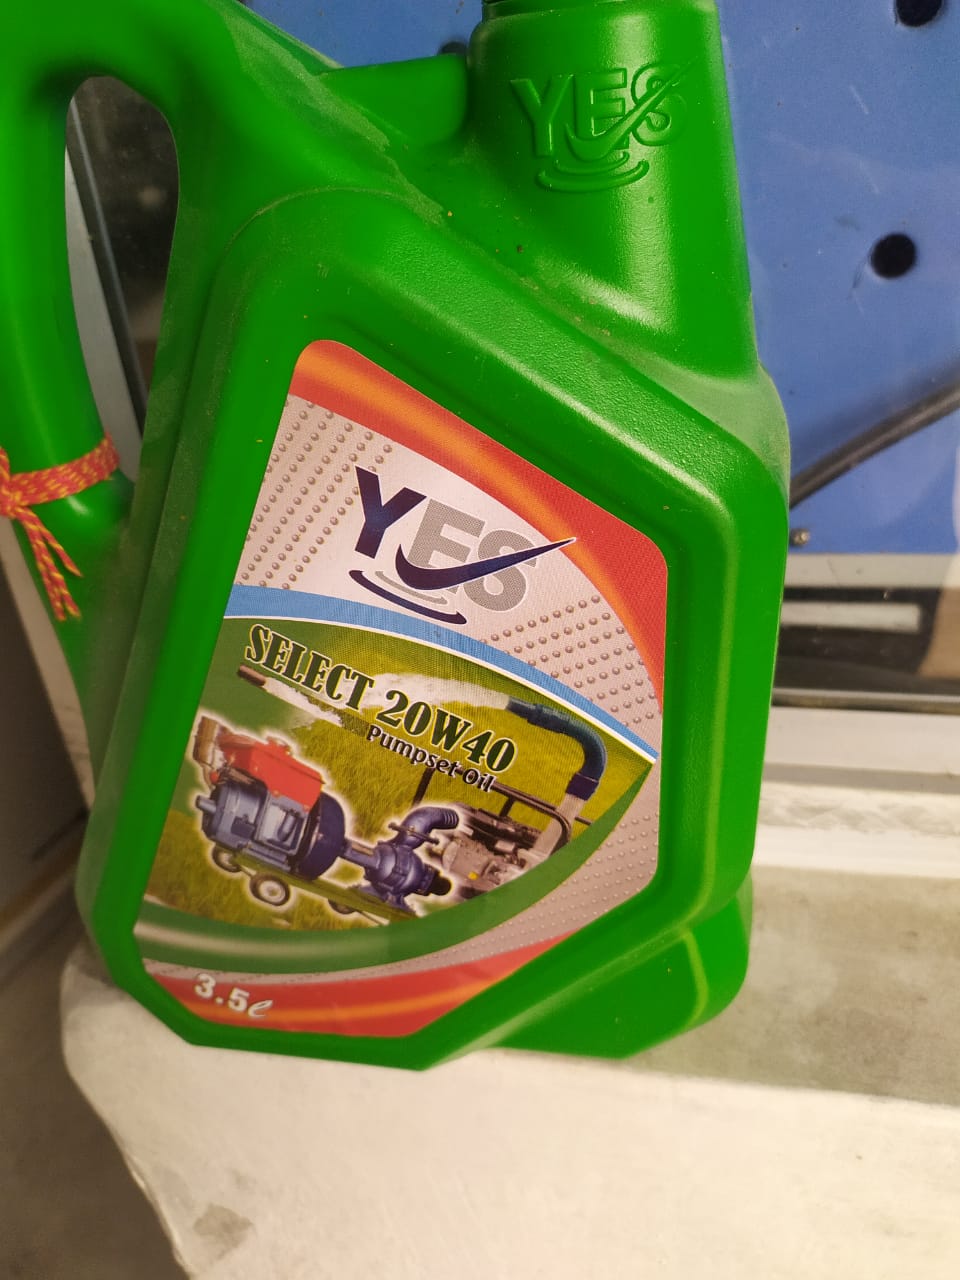
Waste category: plastic